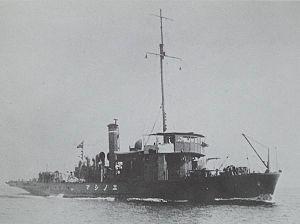
La Classe Sokuten - première du nom - est une classe de mouilleurs de mines auxiliaires de la Marine impériale japonaise construite entre 1910 et 1920.